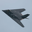
Label: airplane